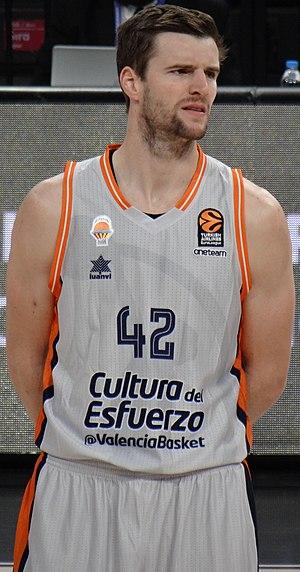
Aaron Doornekamp, né le 12 décembre 1985 à Napanee, au Canada, est un joueur canadien de basket-ball. Il évolue au poste d'ailier.